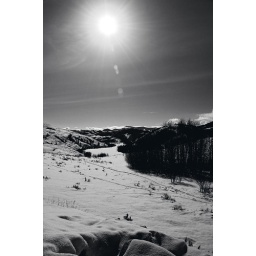
Image taken from Sun Mountain in the North Cascade Mountains of Washington State. Converted from color to black and white